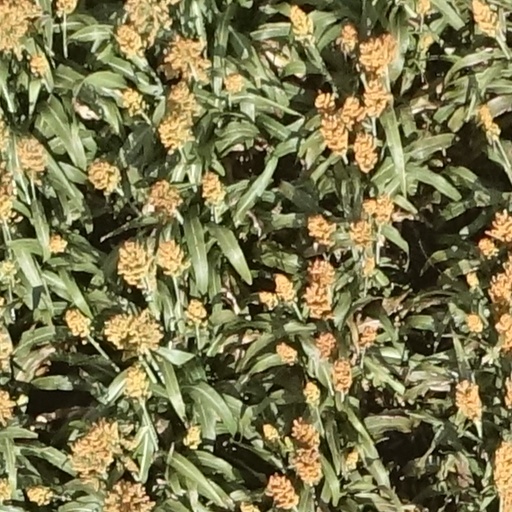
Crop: sorghum